2009 Pishin bombing

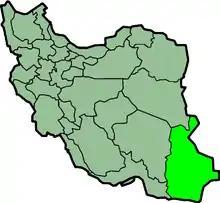
Location of Sistan and Baluchestan Province within Iran

The 2009 Pishin bombing occurred on October 18, 2009, when a suicide bomber detonated explosives at a meeting in the southeastern Iranian town of Pishin in Sistan and Baluchestan Province. The attack killed at least 43 people including several notable Islamic Revolutionary Guard Corps (IRGC, or Revolutionary Guards) commanders, and injured a further 150.